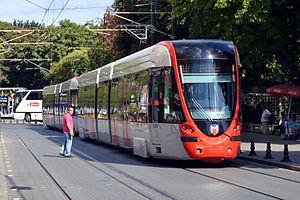
Le Citadis est un tramway à plancher bas produit par Alstom Transport. Au total, plus de 2 300 rames de ce modèle ont été vendues, à près de 55 villes dans le monde ; ces rames ont parcouru plus de 245 millions de kilomètres et transporté plus de 4,2 milliards de passagers. En France, plus de 800 rames ont été vendues à 23 réseaux.
Le tramway d'Istanbul est un réseau de tramway desservant la ville d'Istanbul en Turquie. Il est actuellement composé de quatre lignes, trois situées sur la rive européenne, et une sur la rive asiatique en forme de boucle.